Francisco Fabián y Fuero

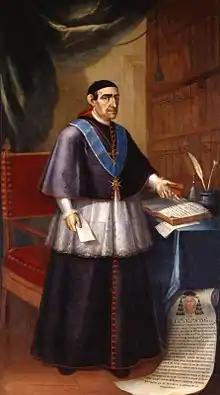
Portrait of Francisco Fabián y Fuero, by Juan Bautista Suñer, University of Valencia

Francisco Fabián y Fuero (7 August 1719, in Terzaga, Aragon – 3 August 1801, in Torrehermosa) was a Spanish Roman Catholic bishop.